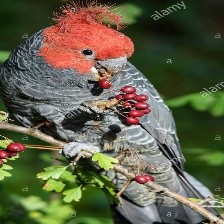
Species: GANG GANG COCKATOO
Scientific name: CALLOCEPHALON FIMBRIATUM
ImageNet parent category: sulphur-crested_cockatoo